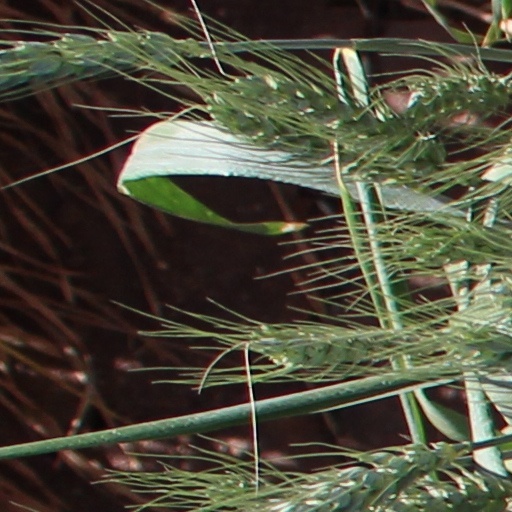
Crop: wheat